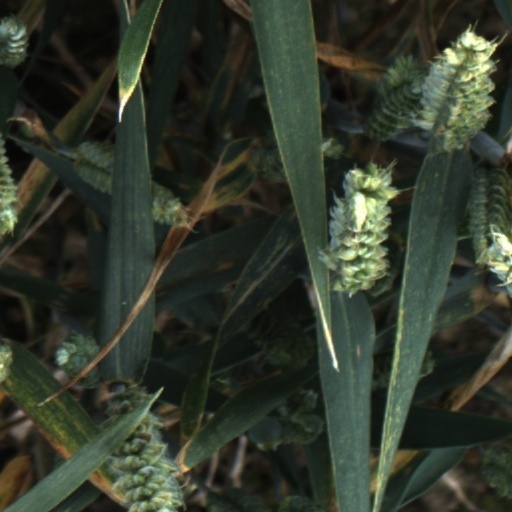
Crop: wheat